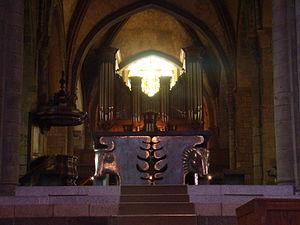
La cathédrale Saint Vincent - interior (Saint-Malo, France)
La cathédrale Saint-Vincent-de-Saragosse de Saint-Malo est une ancienne cathédrale catholique romaine dédiée à saint Vincent de Saragosse, situé à Saint-Malo en Ille-et-Vilaine. Son architecture mélange les styles roman et gothique, et elle est classée monument historique de France.